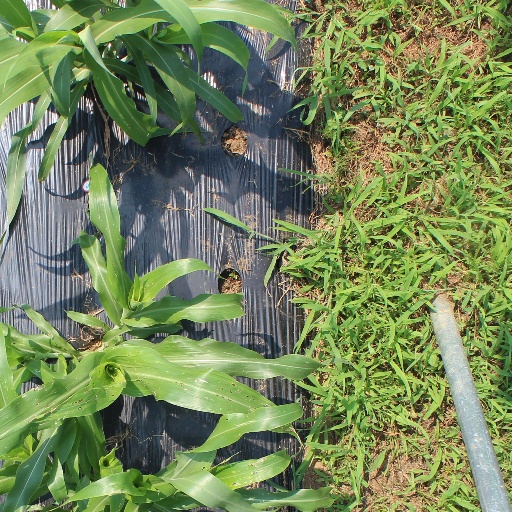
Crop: sorghum